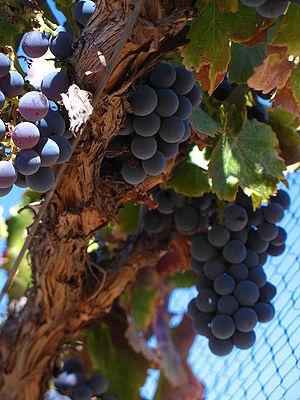
Le corbières est un vin français d'appellation d'origine contrôlée produit sur un vaste territoire au sud de l'Aude. Il partage son nom avec l'appellation corbières-boutenac.